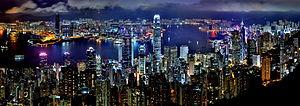
L'Asie de l'Est est une région d'Asie, comprenant :